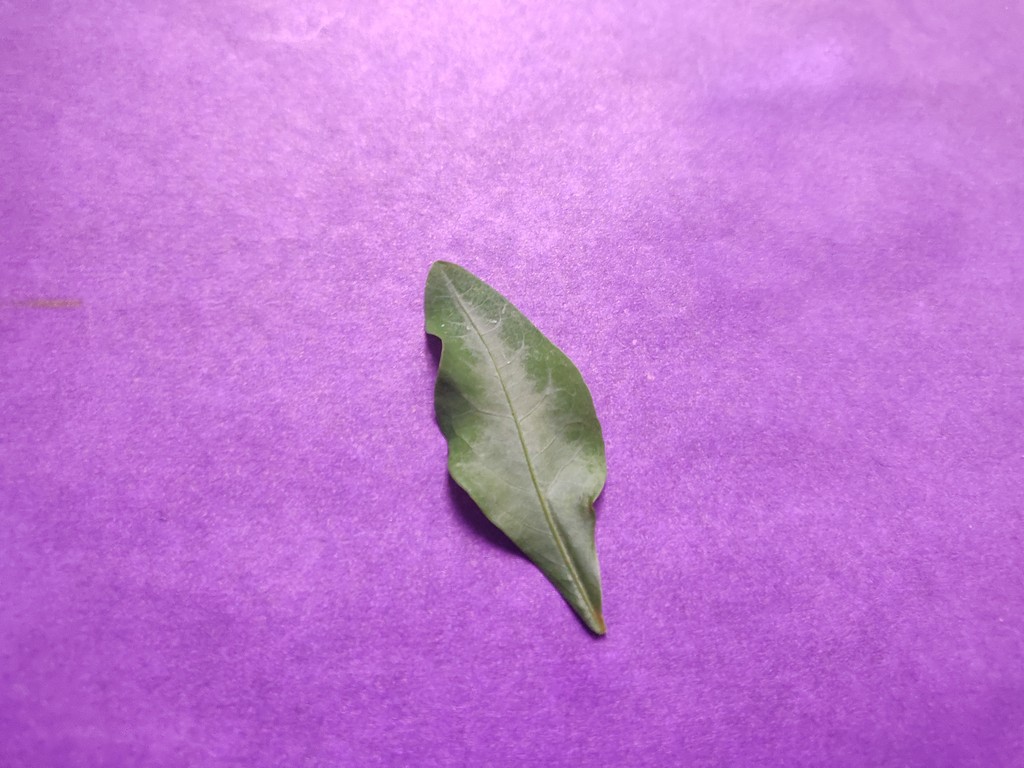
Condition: Healthy
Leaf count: single
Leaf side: front